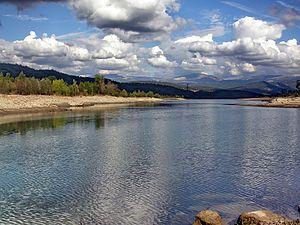
Lac de Saint-Cassien, les Trois-Communes lors du marnage de 2006
Le Pays de Fayence est une région naturelle de France située dans la région Provence-Alpes-Côte d'Azur, à la limite est du département du Var. Le pays doit son nom au village de Fayence qui en est le cœur géographique.
Le lac de Saint-Cassien est un lac de barrage français situé en Provence, dans le sud-est du département du Var, dans la communauté de communes du Pays de Fayence, nommé d'après Saint Cassien.